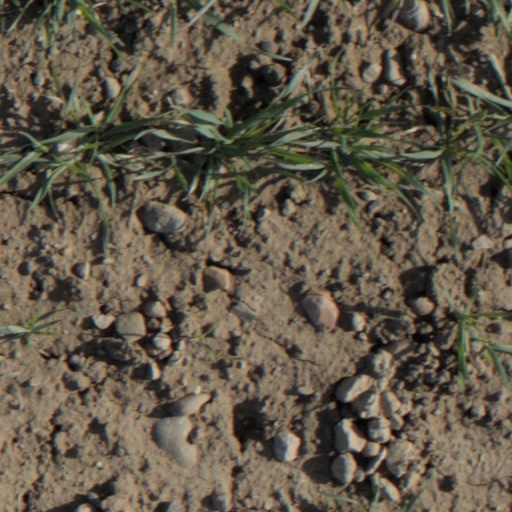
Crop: wheat